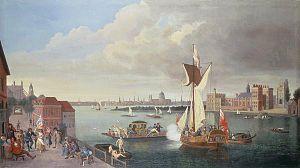
George II fut roi de Grande-Bretagne, duc de Brunswick-Lunebourg et prince-électeur du Saint-Empire romain germanique du 22 juin 1727 à sa mort.